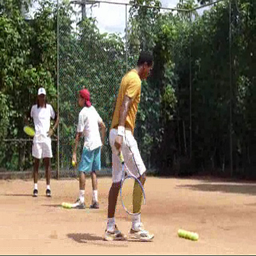
A man holding a tennis racquet while standing on a tennis court.
Several people on a tennis court with rackets and balls.
A couple of men outside with tennis rackets.
Three people standing on a tennis court with rackets and balls.
Three tennis players appear to practice near one another.